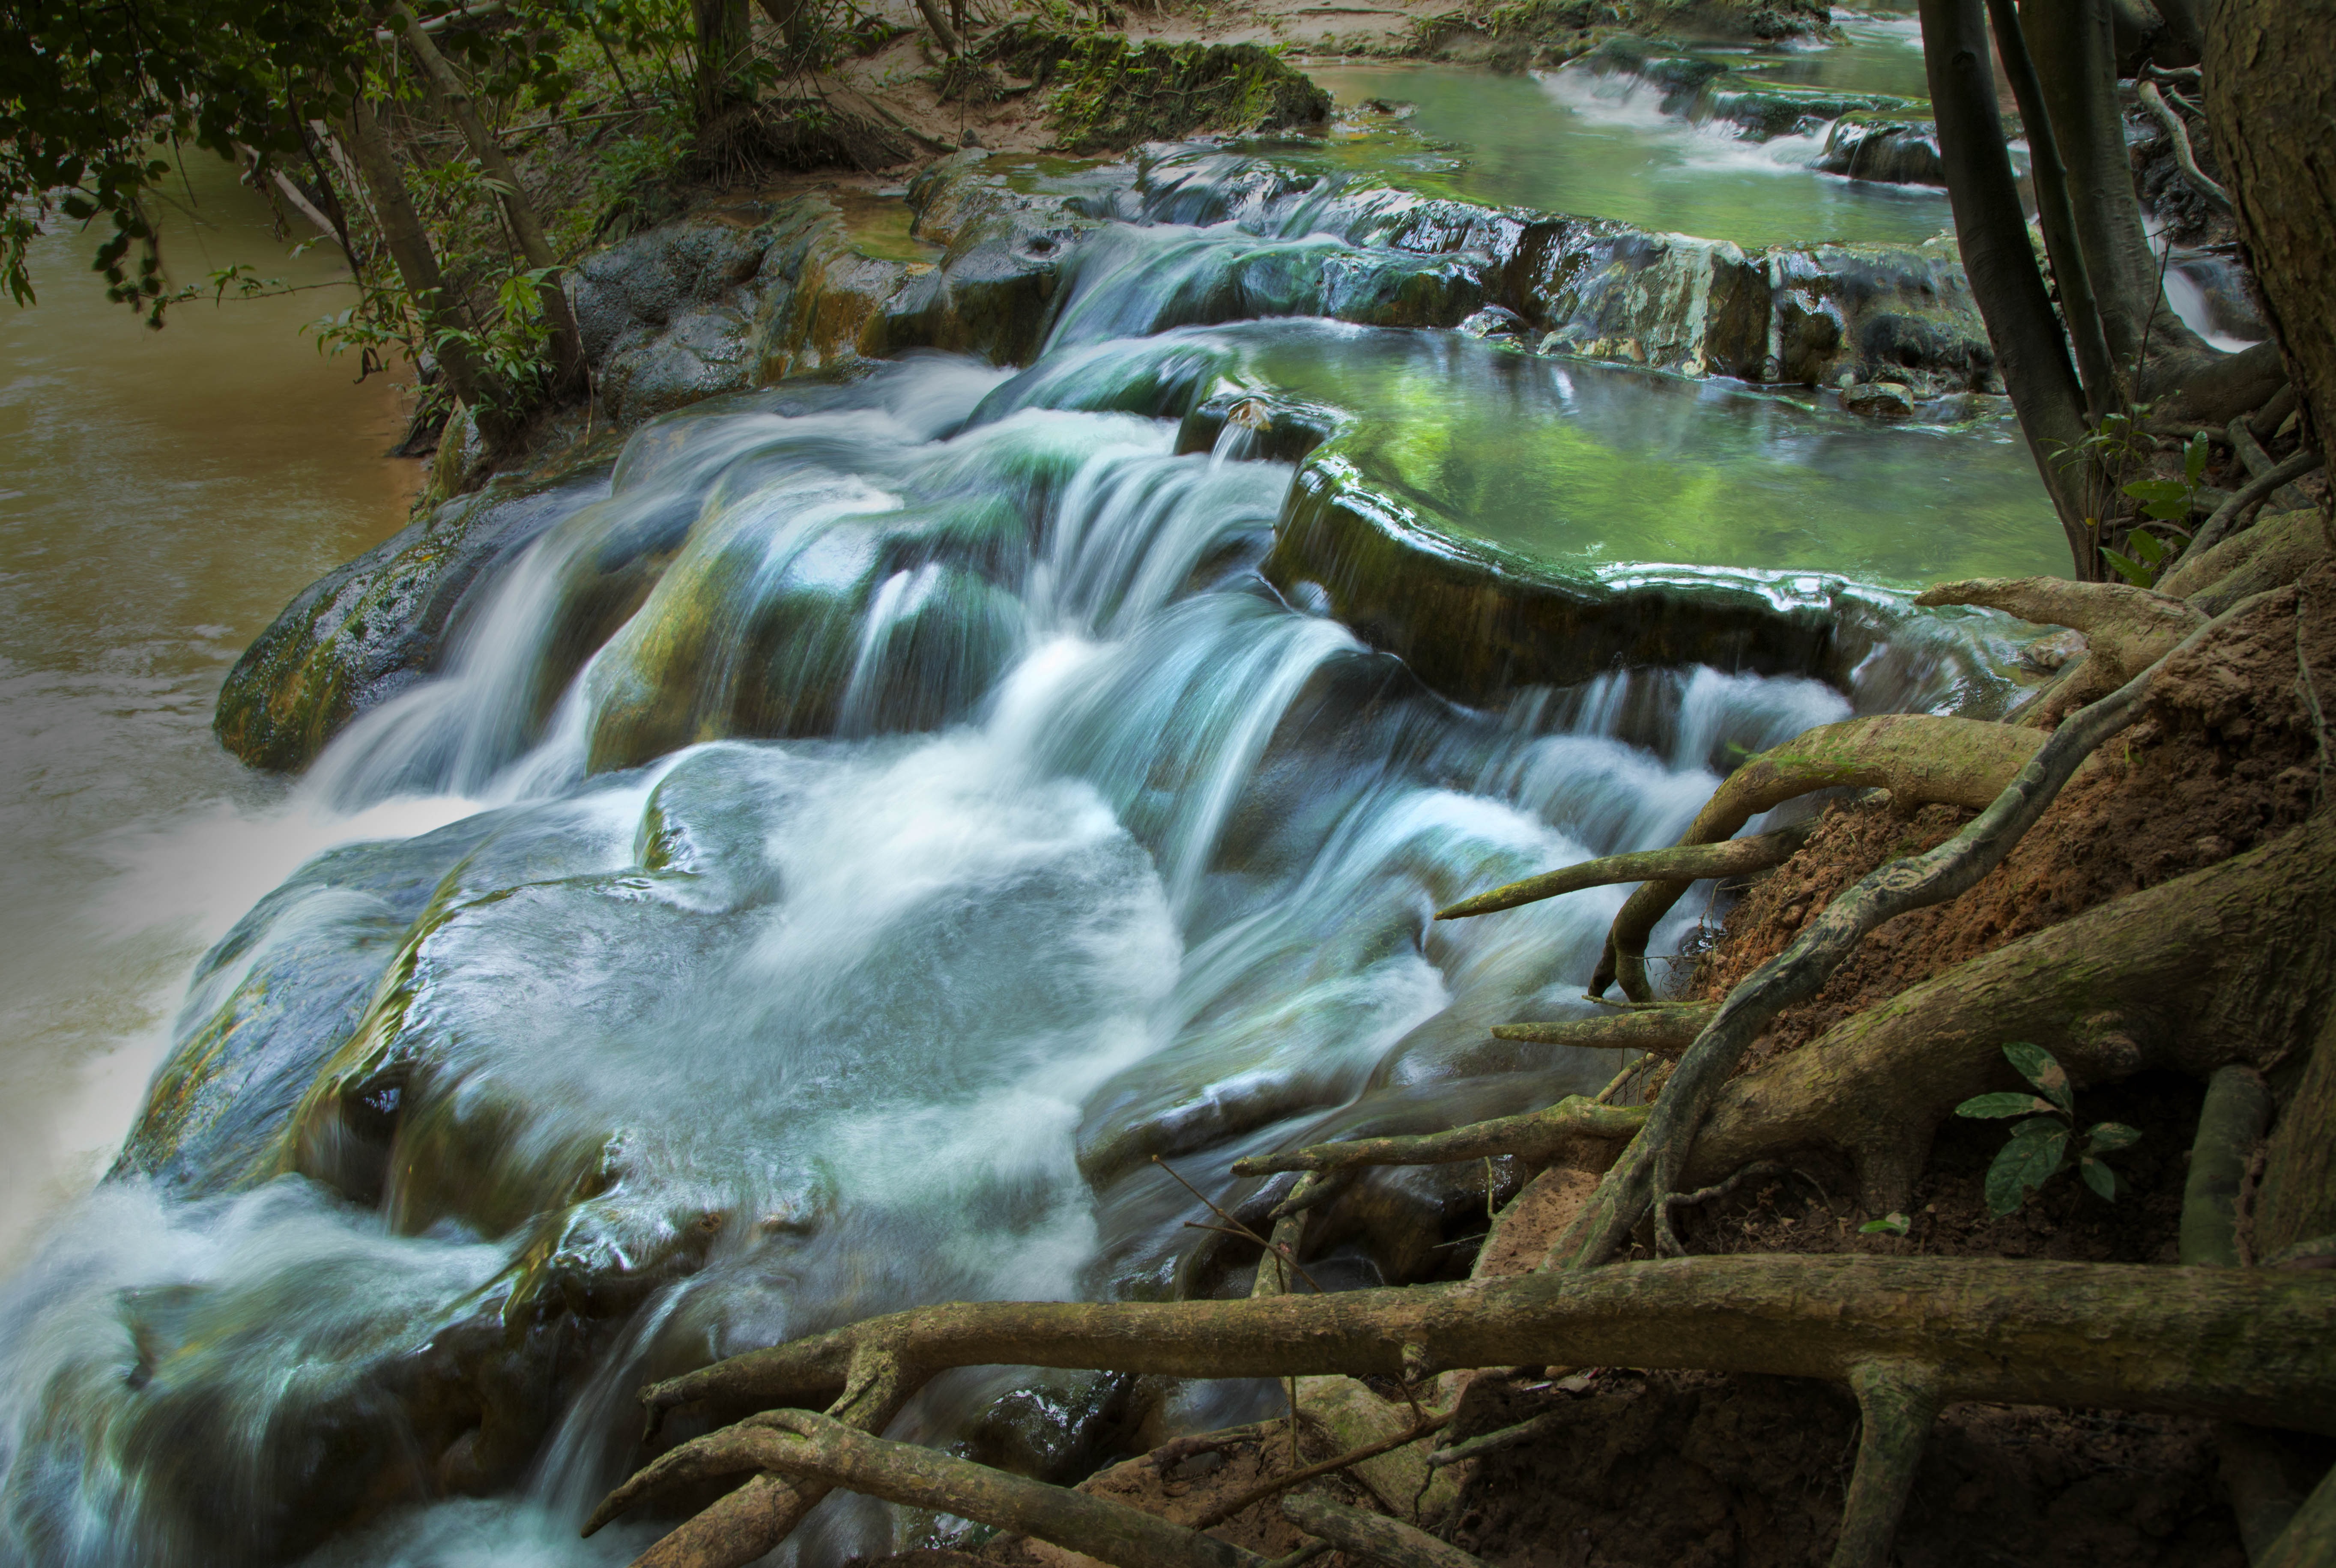
water, nature, forest, waterfall, creek, wilderness, river, stream, jungle, autumn, rapid, thailand, body of water, rainforest, woodland, habitat, water feature, watercourse